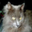
Label: cat